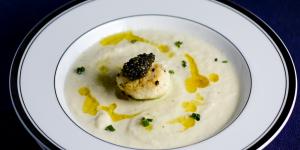
calamar plancha con caviar de cous cous